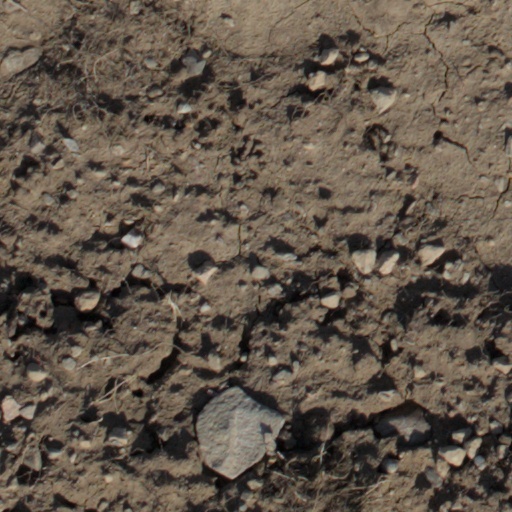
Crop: wheat